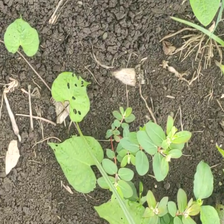
Weed species: Obscure_morning _glory(Ipomoea obscura)